Notts County F.C.

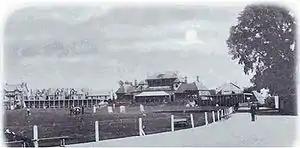
Photograph of Trent Bridge "c". 1890

Sirrel returned as manager in 1977, and Masson followed in 1978. In 1980–81, the Magpies finished as runners-up in the Second Division, and so won promotion to the First Division after a 55 year absence. Their first match back in top flight was away at Villa, the reigning league champions, and resulted in a 1–0 win for Notts. The Magpies had been a pre-season favourite for immediate relegation, but the team finished 15th, surviving comfortably despite losing 4 of their last 5 games. The 1982–83 season saw off-field changes, with Sirrel becoming "club manager" and Howard Wilkinson becoming "team manager", and the team once again avoided the drop. Wilkinson moved to Sheffield Wednesday in 1983, replaced by Larry Lloyd; there was talk of the team being capable of qualifying for European competitions, but they were relegated back to the Second Division in 1984.